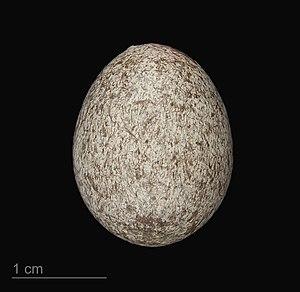
Le Pipit farlouse, également appelé Pipit des prés ou Béguinette en wallon, est une espèce de passereaux appartenant à la famille des Motacillidae.